Ravi Coltrane

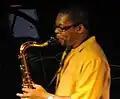
Coltrane in 2007

In 2008, Coltrane became part of the Blue Note 7, a septet formed that year in honor of the 70th anniversary of Blue Note Records. The group recorded an album in 2008 entitled "", which was released in 2009 by Blue Note/EMI, and toured the United States to promote the album from January to April 2009. The group plays the music of Blue Note Records from various artists, with arrangements by members of the band and Renee Rosnes.